Claviorgan

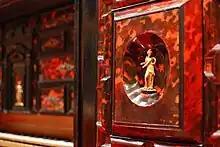
Detail of the Hauslaib Claviorgan, at the Museu de la Música de Barcelona (MDMB 821)

The spinet-regals are usually quite compact, especially compared to their larger harpsichord cousins. The spinet is often of the smaller Italian style in a square case, as opposed to the perhaps more familiar Bentside shape popular in Britain. The organ is usually a small regal, with the bellows perpendicular to the keyboard, and pipes with tiny resonators.